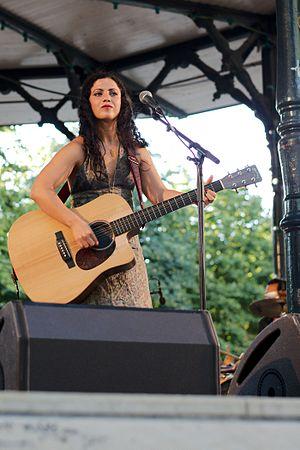
Emel Mathlouthi au Cabaret Frappé 2012.
Le Cabaret frappé, festival d'été gratuit de la ville de Grenoble, est une régie directe gérée par le service événementiel de la direction de la communication de la Ville de Grenoble. Le Cabaret Frappé est conjointement financé par la Ville de Grenoble, le conseil départemental de l'Isère et le conseil régional d'Auvergne-Rhône-Alpes.